French Grand Prix

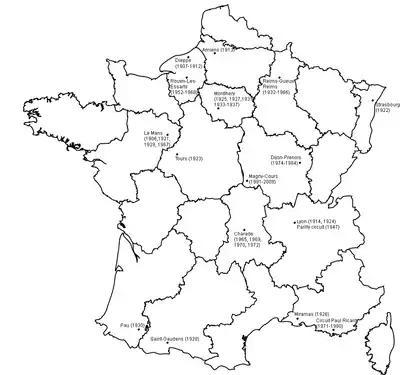
Map of the French Grand Prix locations

In 1925, the first permanent autodrome in France was built, it was called Autodrome de Linas-Montlhéry, located 20 miles south of the centre of Paris. The 7.7mile (12.3km) circuit included a 51degree concrete banking, an asphalt road course and then-modern facilities, including pit garages and grandstands. Purpose-built autodromes like Montlhéry were often built near the country's largest cities (with the exception of Indianapolis and the Nürburgring). After the construction of Brooklands near London in England in 1907, and Indianapolis in the United States in 1908 and after World War I, Monza near Milan in Italy was opened in 1922, and Sitges–Terramar near Barcelona in Spain was also opened in 1923. The French were then prompted to construct a purpose-built racing circuit at Montlhéry in the north and then Miramas in the south. The Nürburgring in western Germany followed in 1927, to complement eastern Germany's AVUS street circuit. Montlhery first held the Grand Prix de l'ACF in 1925 as part of the inaugural World Manufacturers' Championship, the first time Grands Prix were grouped together to form a championship. The circuit drew huge crowds and they were witnesses to the spectacular sight of fast cars racing on Montlhéry's steep banking and asphalt road course, which had many fast corners and long straights, and was located in a forest. The first race at Montlhéry was marred by the fatal accident of Antonio Ascari in an Alfa P2, when he crashed at a very fast left-hand kink returning to the oval portion. Miramas, a high-banked concrete oval track like Brooklands and part of Montlhéry was completed in 1926, and it played host to the Grand Prix that year. This race saw only three cars compete, all Bugattis, and was won by Frenchman Jules Goux, who had also won the Indianapolis 500 in 1913.